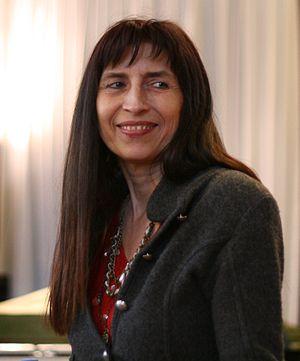
Martine Pouchain, écrivaine française, pendant une visite à un lycée allemand.
Martine Pouchain, née le 4 juin 1963 à Amiens, est une écrivaine française spécialisée dans les romans pour la jeunesse et pour les jeunes adultes.